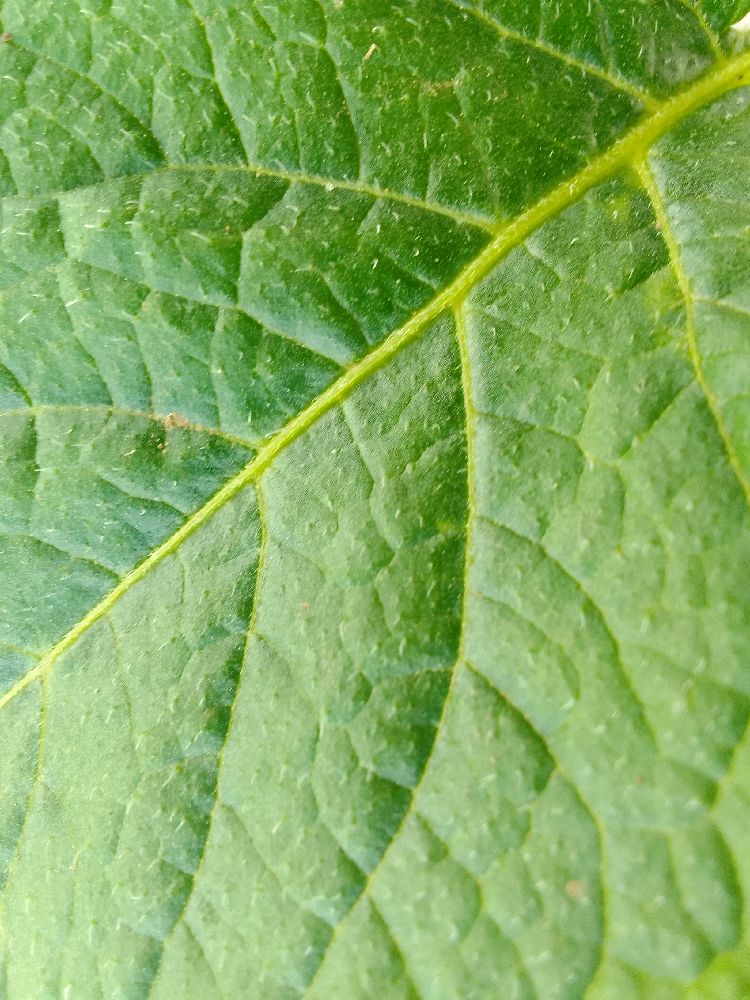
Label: Healthy